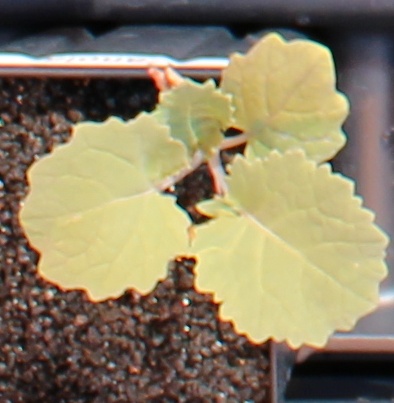
Label: Canola